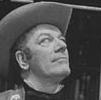
Age: 59